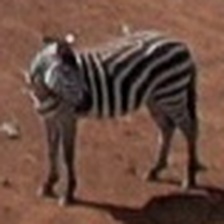
Pose orientation: left